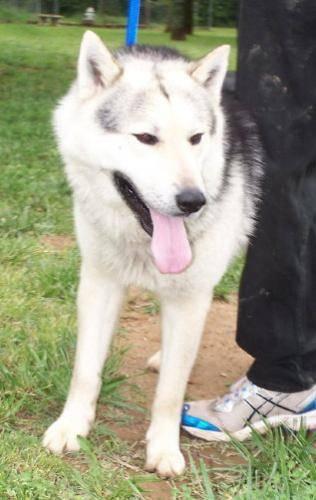
dog